Lola Rhodes

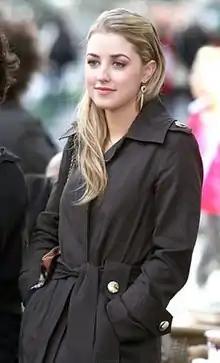
Ella Rae Peck as Charlotte Rhodes

Charlotte "Lola" Rhodes is a recurring character who exclusively appeared in the "Gossip Girl" television adaptation. Created by series producer Joshua Safran, Lola Rhodes is portrayed by actress Kaylee DeFer. The character of Charlotte "Charlie" Rhodes was initially introduced in the second half of season four, though this was later revealed to be Ivy Dickens, a struggling actress paid to impersonate her so that her mother, Carol Rhodes, could gain access to Lola's trust fund. Ella Rae Peck later appeared during the second half of the fifth season to portray the role. Lola is the cousin and biological half sister, technically three-quarter sister, of Serena van der Woodsen (Blake Lively) as a result of William van der Woodsen's (William Baldwin) affair with Lily Humphrey's sister, Carol Rhodes (Sheila Kelley).